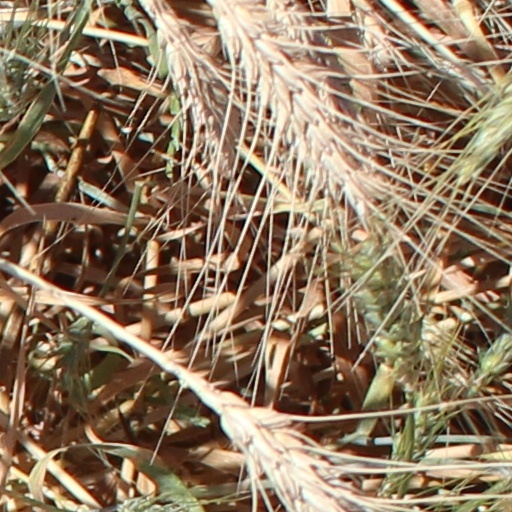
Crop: wheat